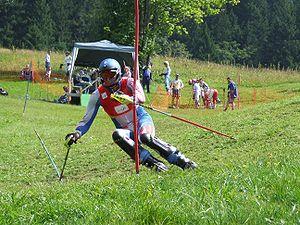
Le ski sur herbe est un sport de glisse qui peut être pratiqué sur des pentes enherbées.